Folk music

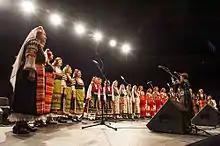
The Mystery of the Bulgarian Voices

Celtic music is a term used by artists, record companies, music stores and music magazines to describe a broad grouping of musical genres that evolved out of the folk musical traditions of the Celtic peoples. These traditions include Irish, Scottish, Manx, Cornish, Welsh, and Breton traditions. Asturian and Galician music is often included, though there is no significant research showing that this has any close musical relationship. Brittany's Folk revival began in the 1950s with the "bagadoù" and the "kan-ha-diskan" before growing to world fame through Alan Stivell's work since the mid-1960s.